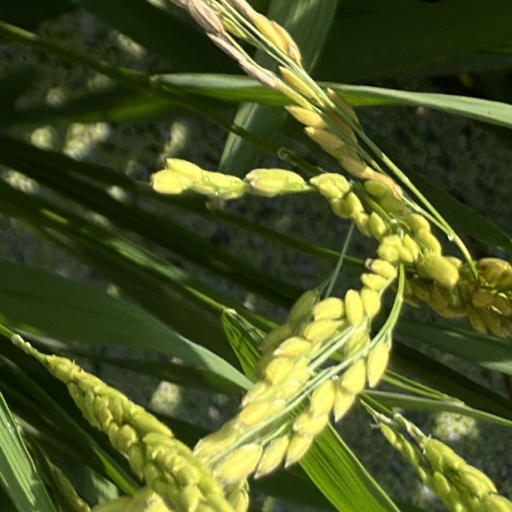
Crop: rice